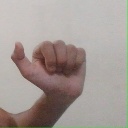
अक्षर: त